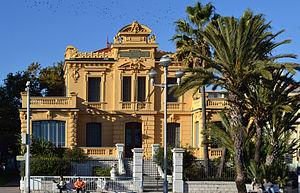
Palais de l'agriculture (Nice, France)
Histoire de Nice au fil de ses façades